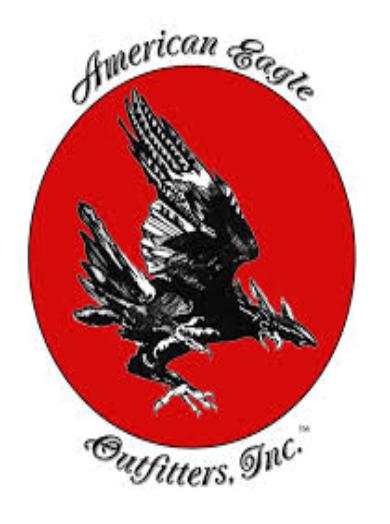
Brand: American Eagle
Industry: Clothes